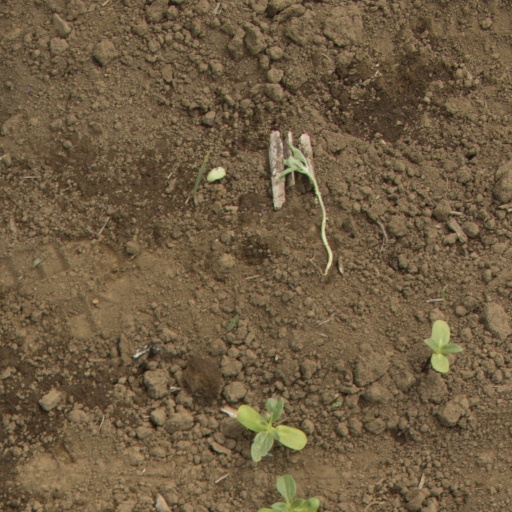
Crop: Jerusalem artichoke